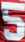
Number: 5